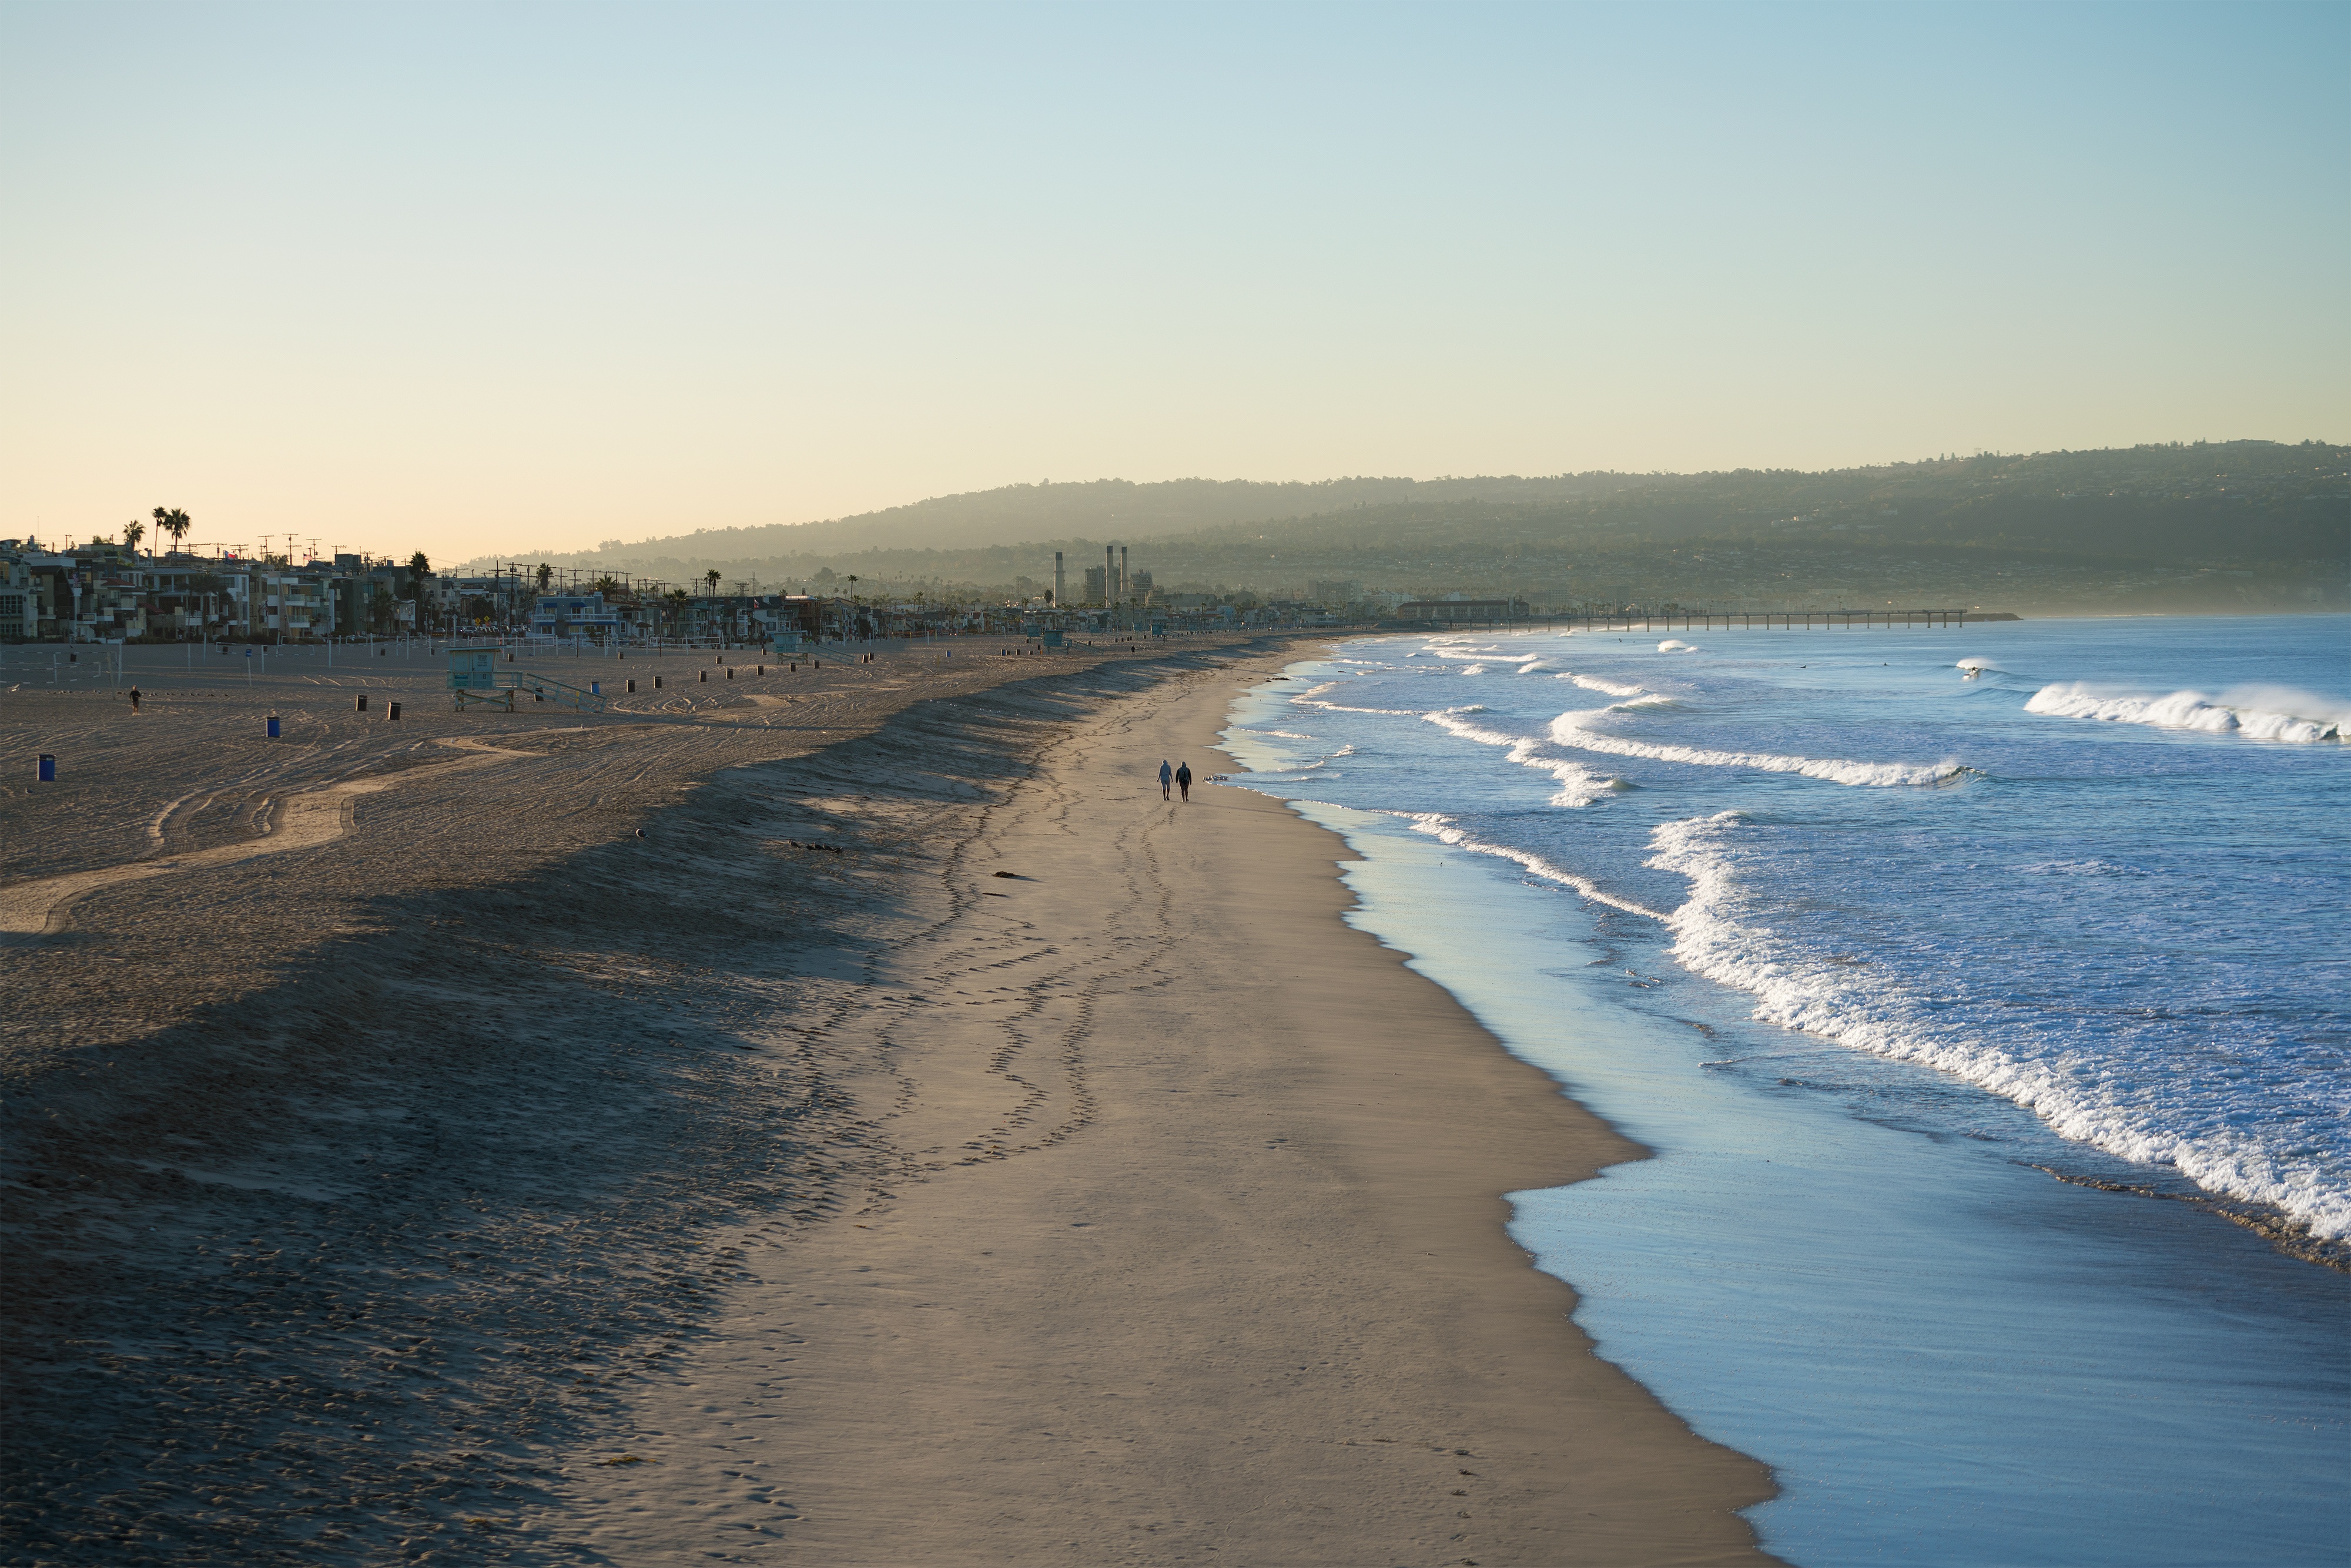
beach, sea, coast, water, sand, ocean, horizon, winter, sunset, sunlight, morning, shore, wave, dawn, river, dusk, reflection, bay, body of water, mudflat